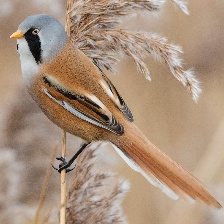
Species: BEARDED REEDLING
Scientific name: PANURUS BIARMICUS